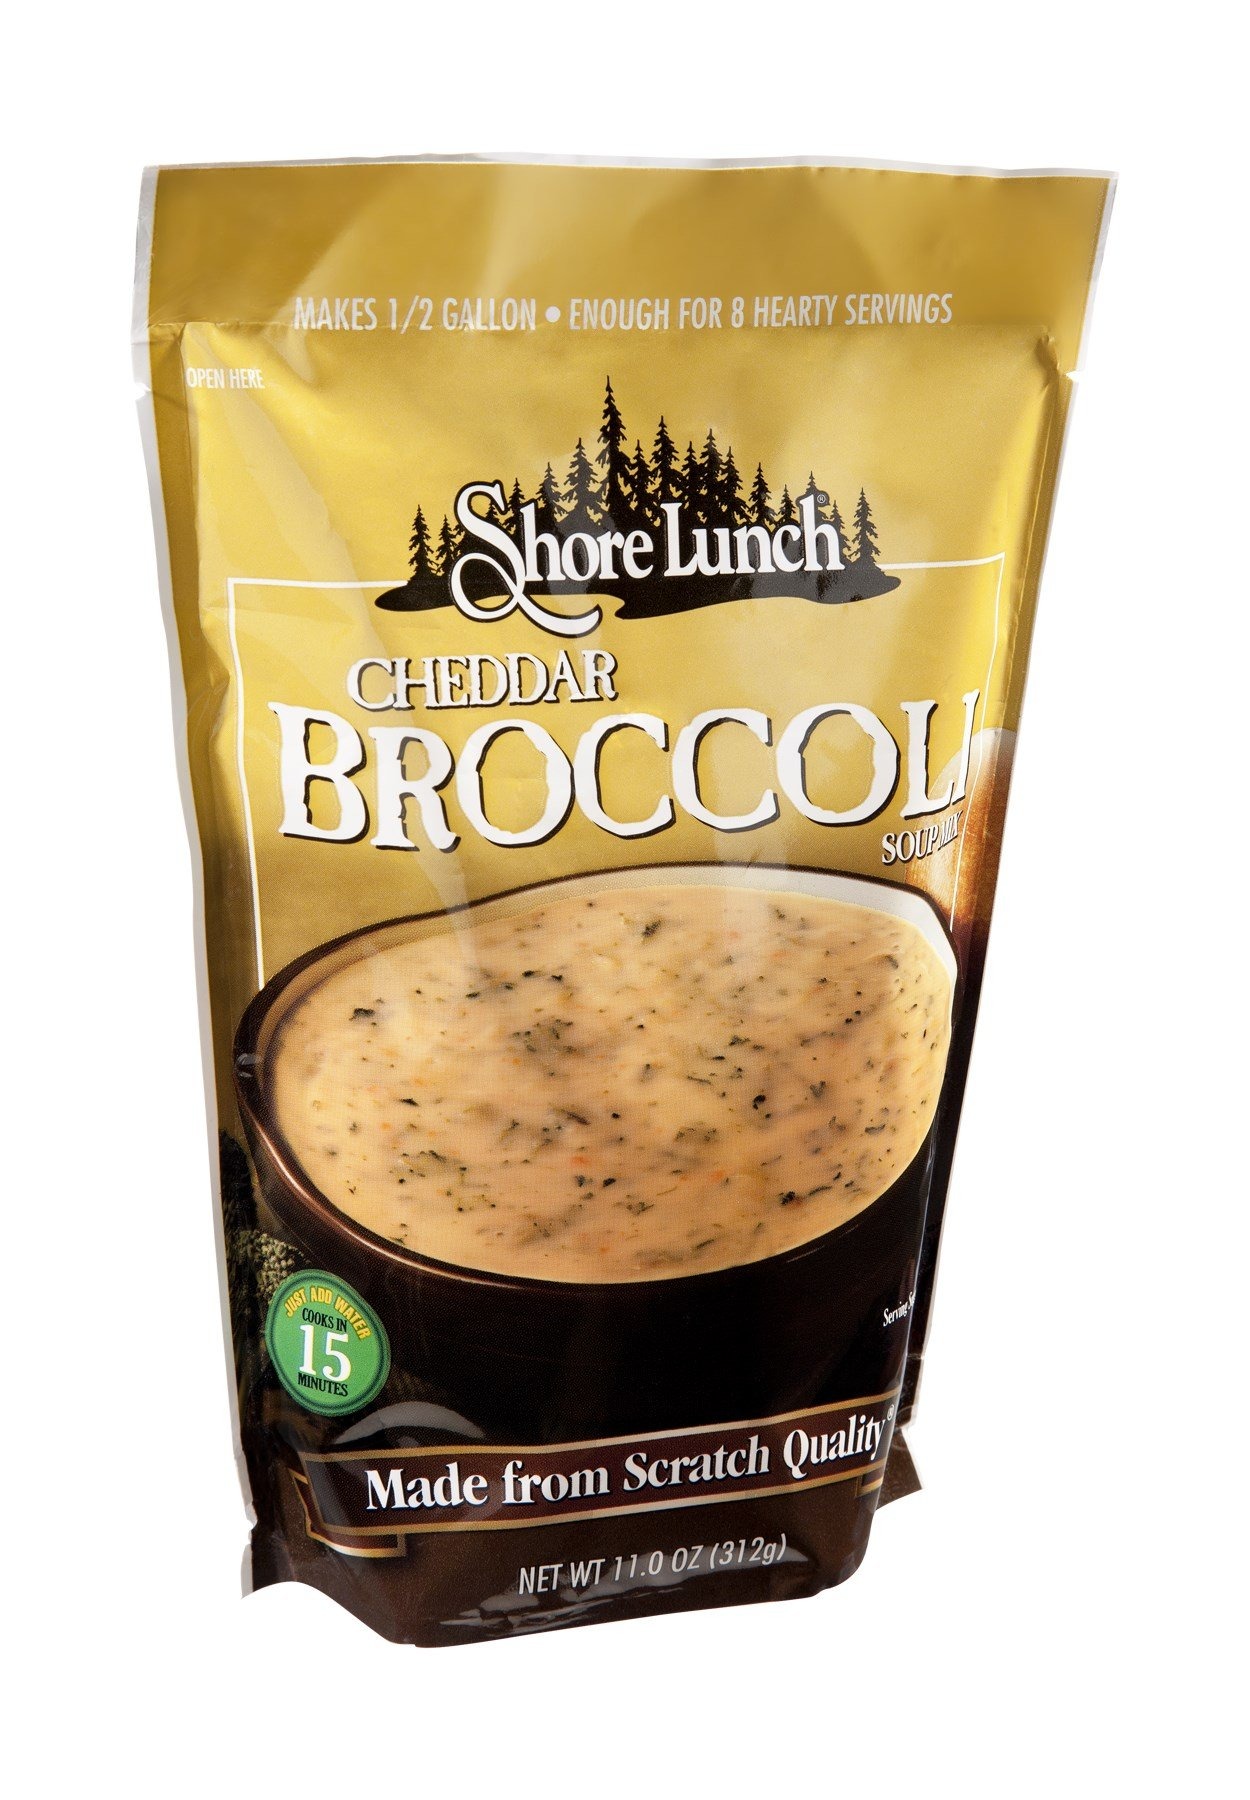
Item Name: Shore Lunch Cheddar Broccoli Soup Mix, 11 oz (Pack of 6)
Value: 66.0
Unit: Fl Oz

Price: 14